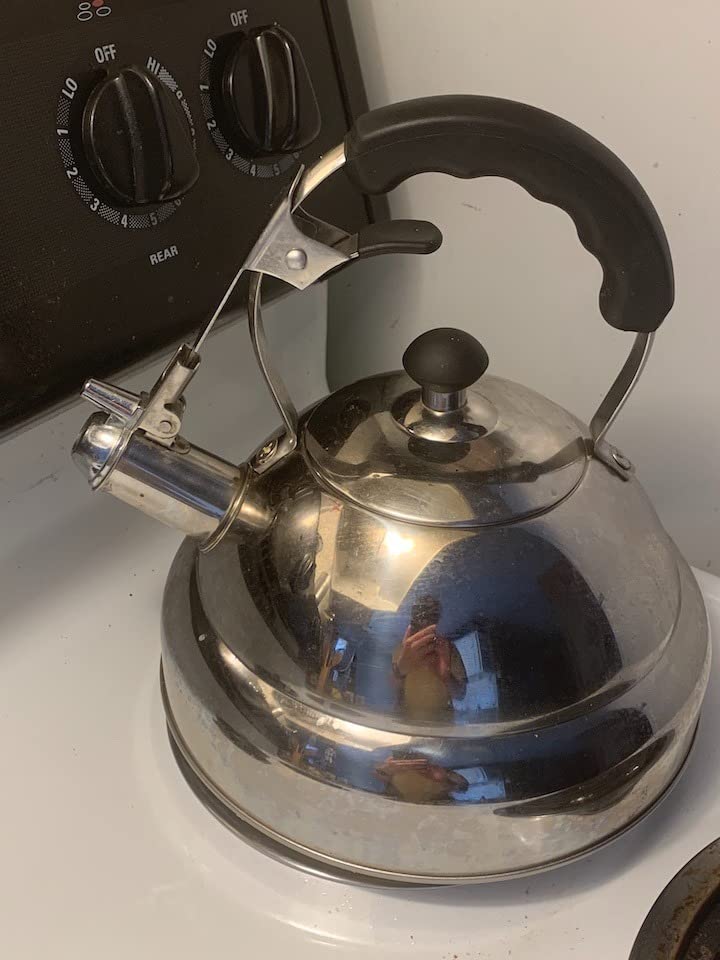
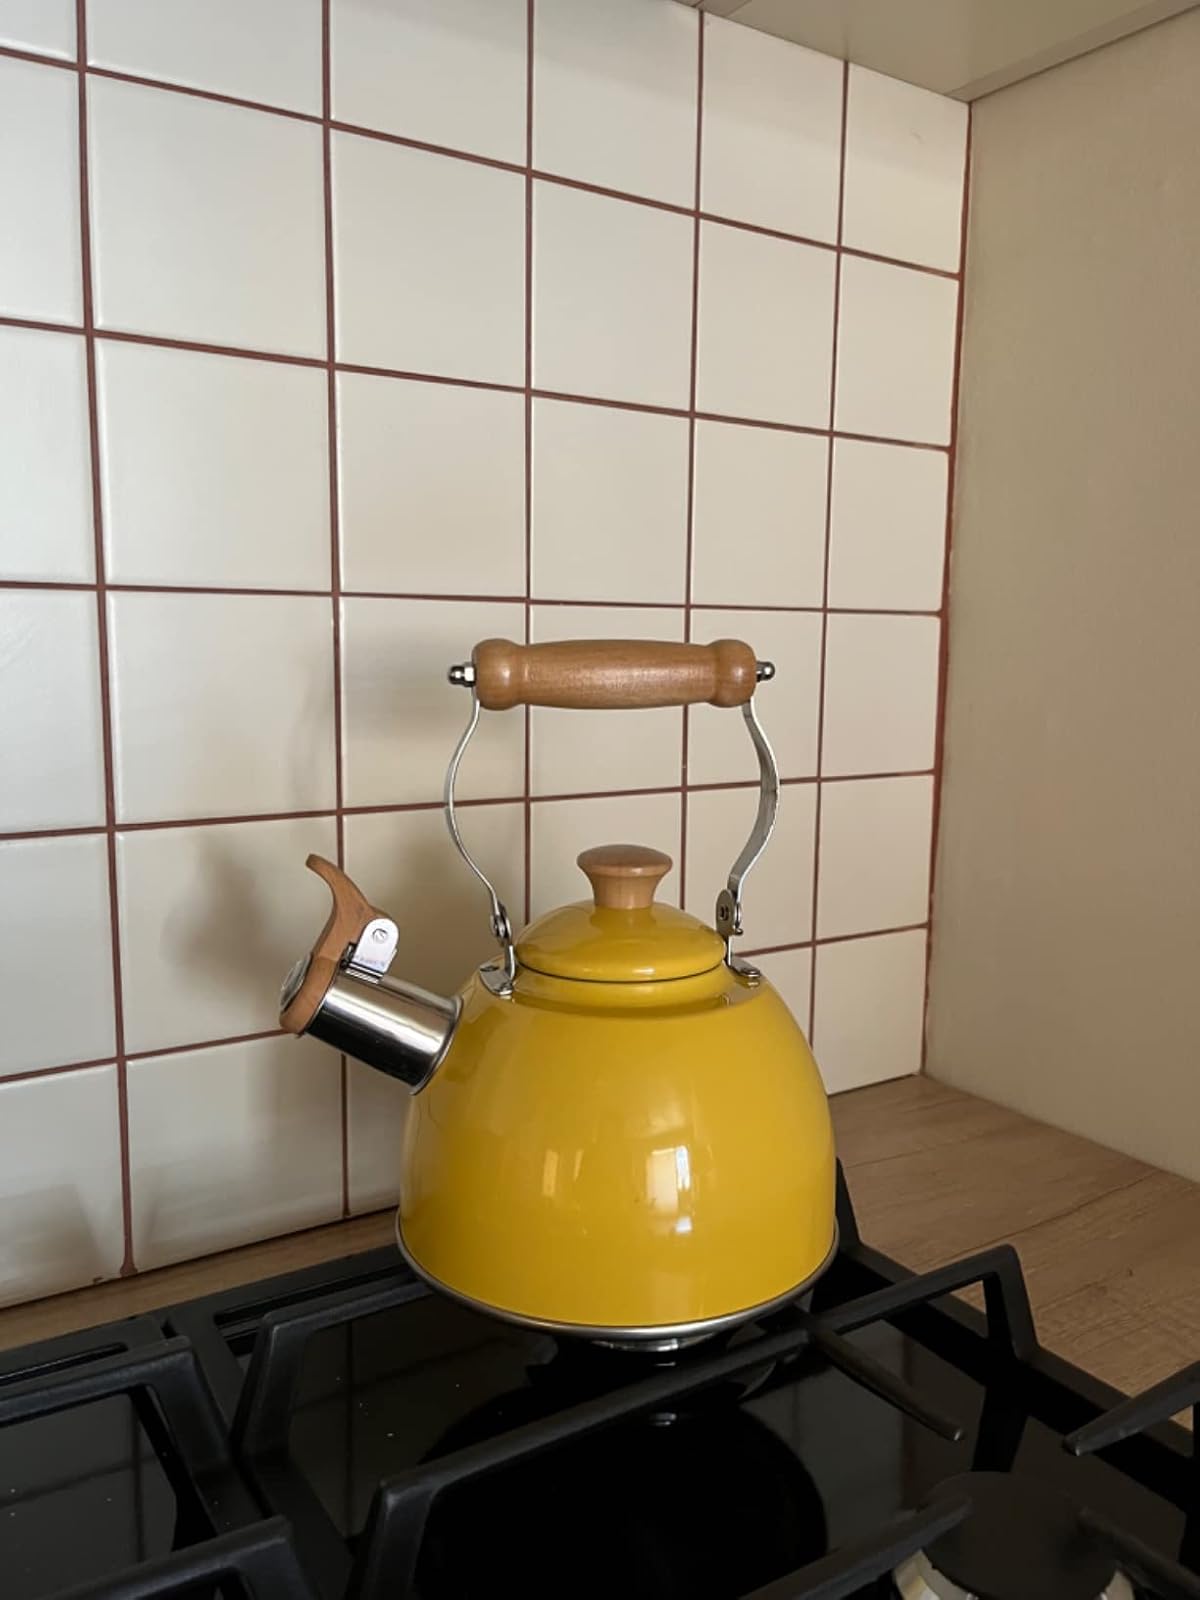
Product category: items_kettle
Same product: no